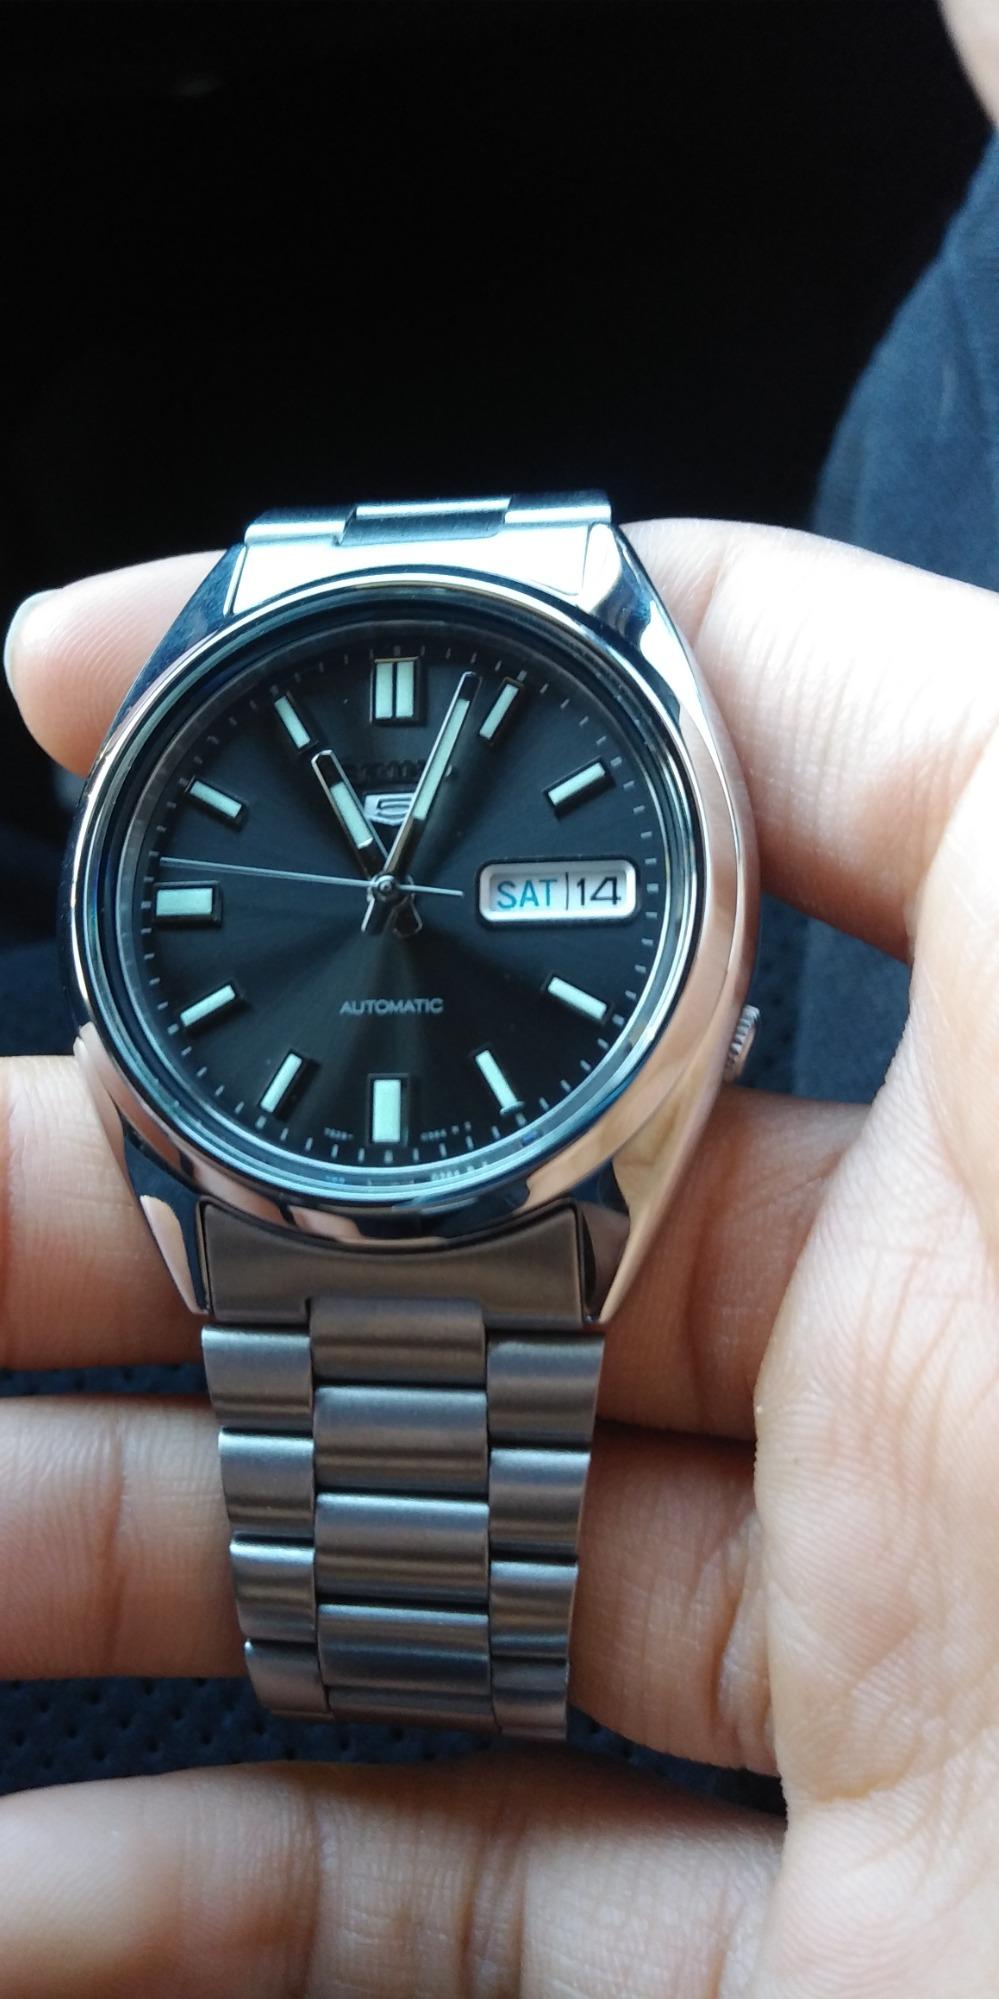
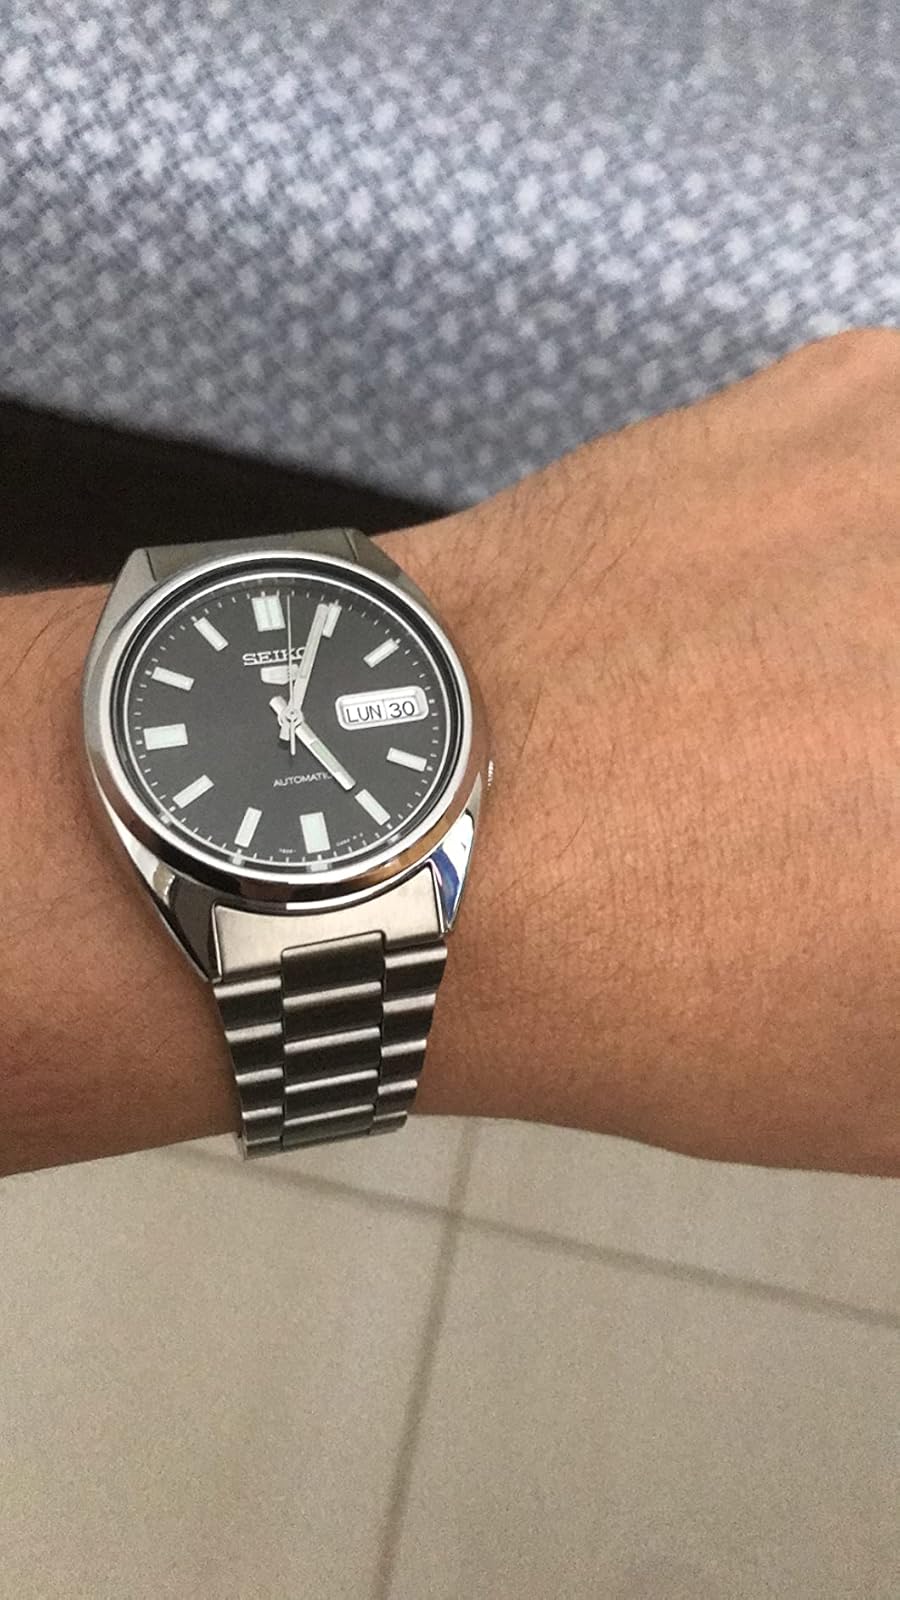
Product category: accessories_watch
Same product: yes